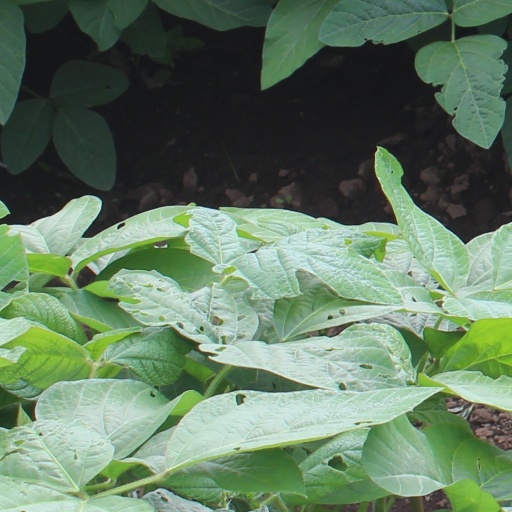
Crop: soybean